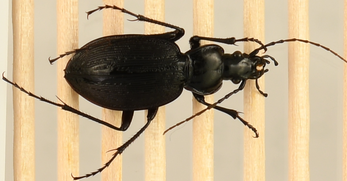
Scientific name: Carabus goryi
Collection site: Great Smoky Mountains National Park NEON (GRSM), plot GRSM_012